Kansas City Barbeque

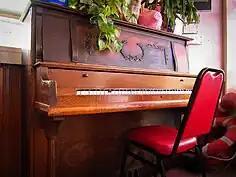
Piano used in "Top Gun", one of the few items that survived the 2008 fire

While working in San Diego, the location director for Paramount Pictures visited Kansas City Barbeque for a beer. He liked the atmosphere and brought the bar to the attention of film director Tony Scott. Scott asked the owners to shut the establishment down for a day in order to use the bar for shooting.